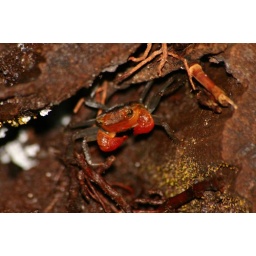
found it under a rock in a forest in sarawak.